Homi Station

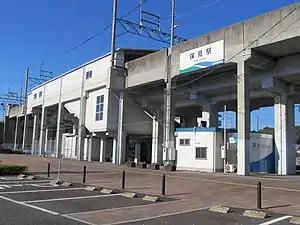
Homi Station, November 2018

Homi Station is served by the Aichi Loop Line, and is located 26.8 kilometers from the starting point of the line at .